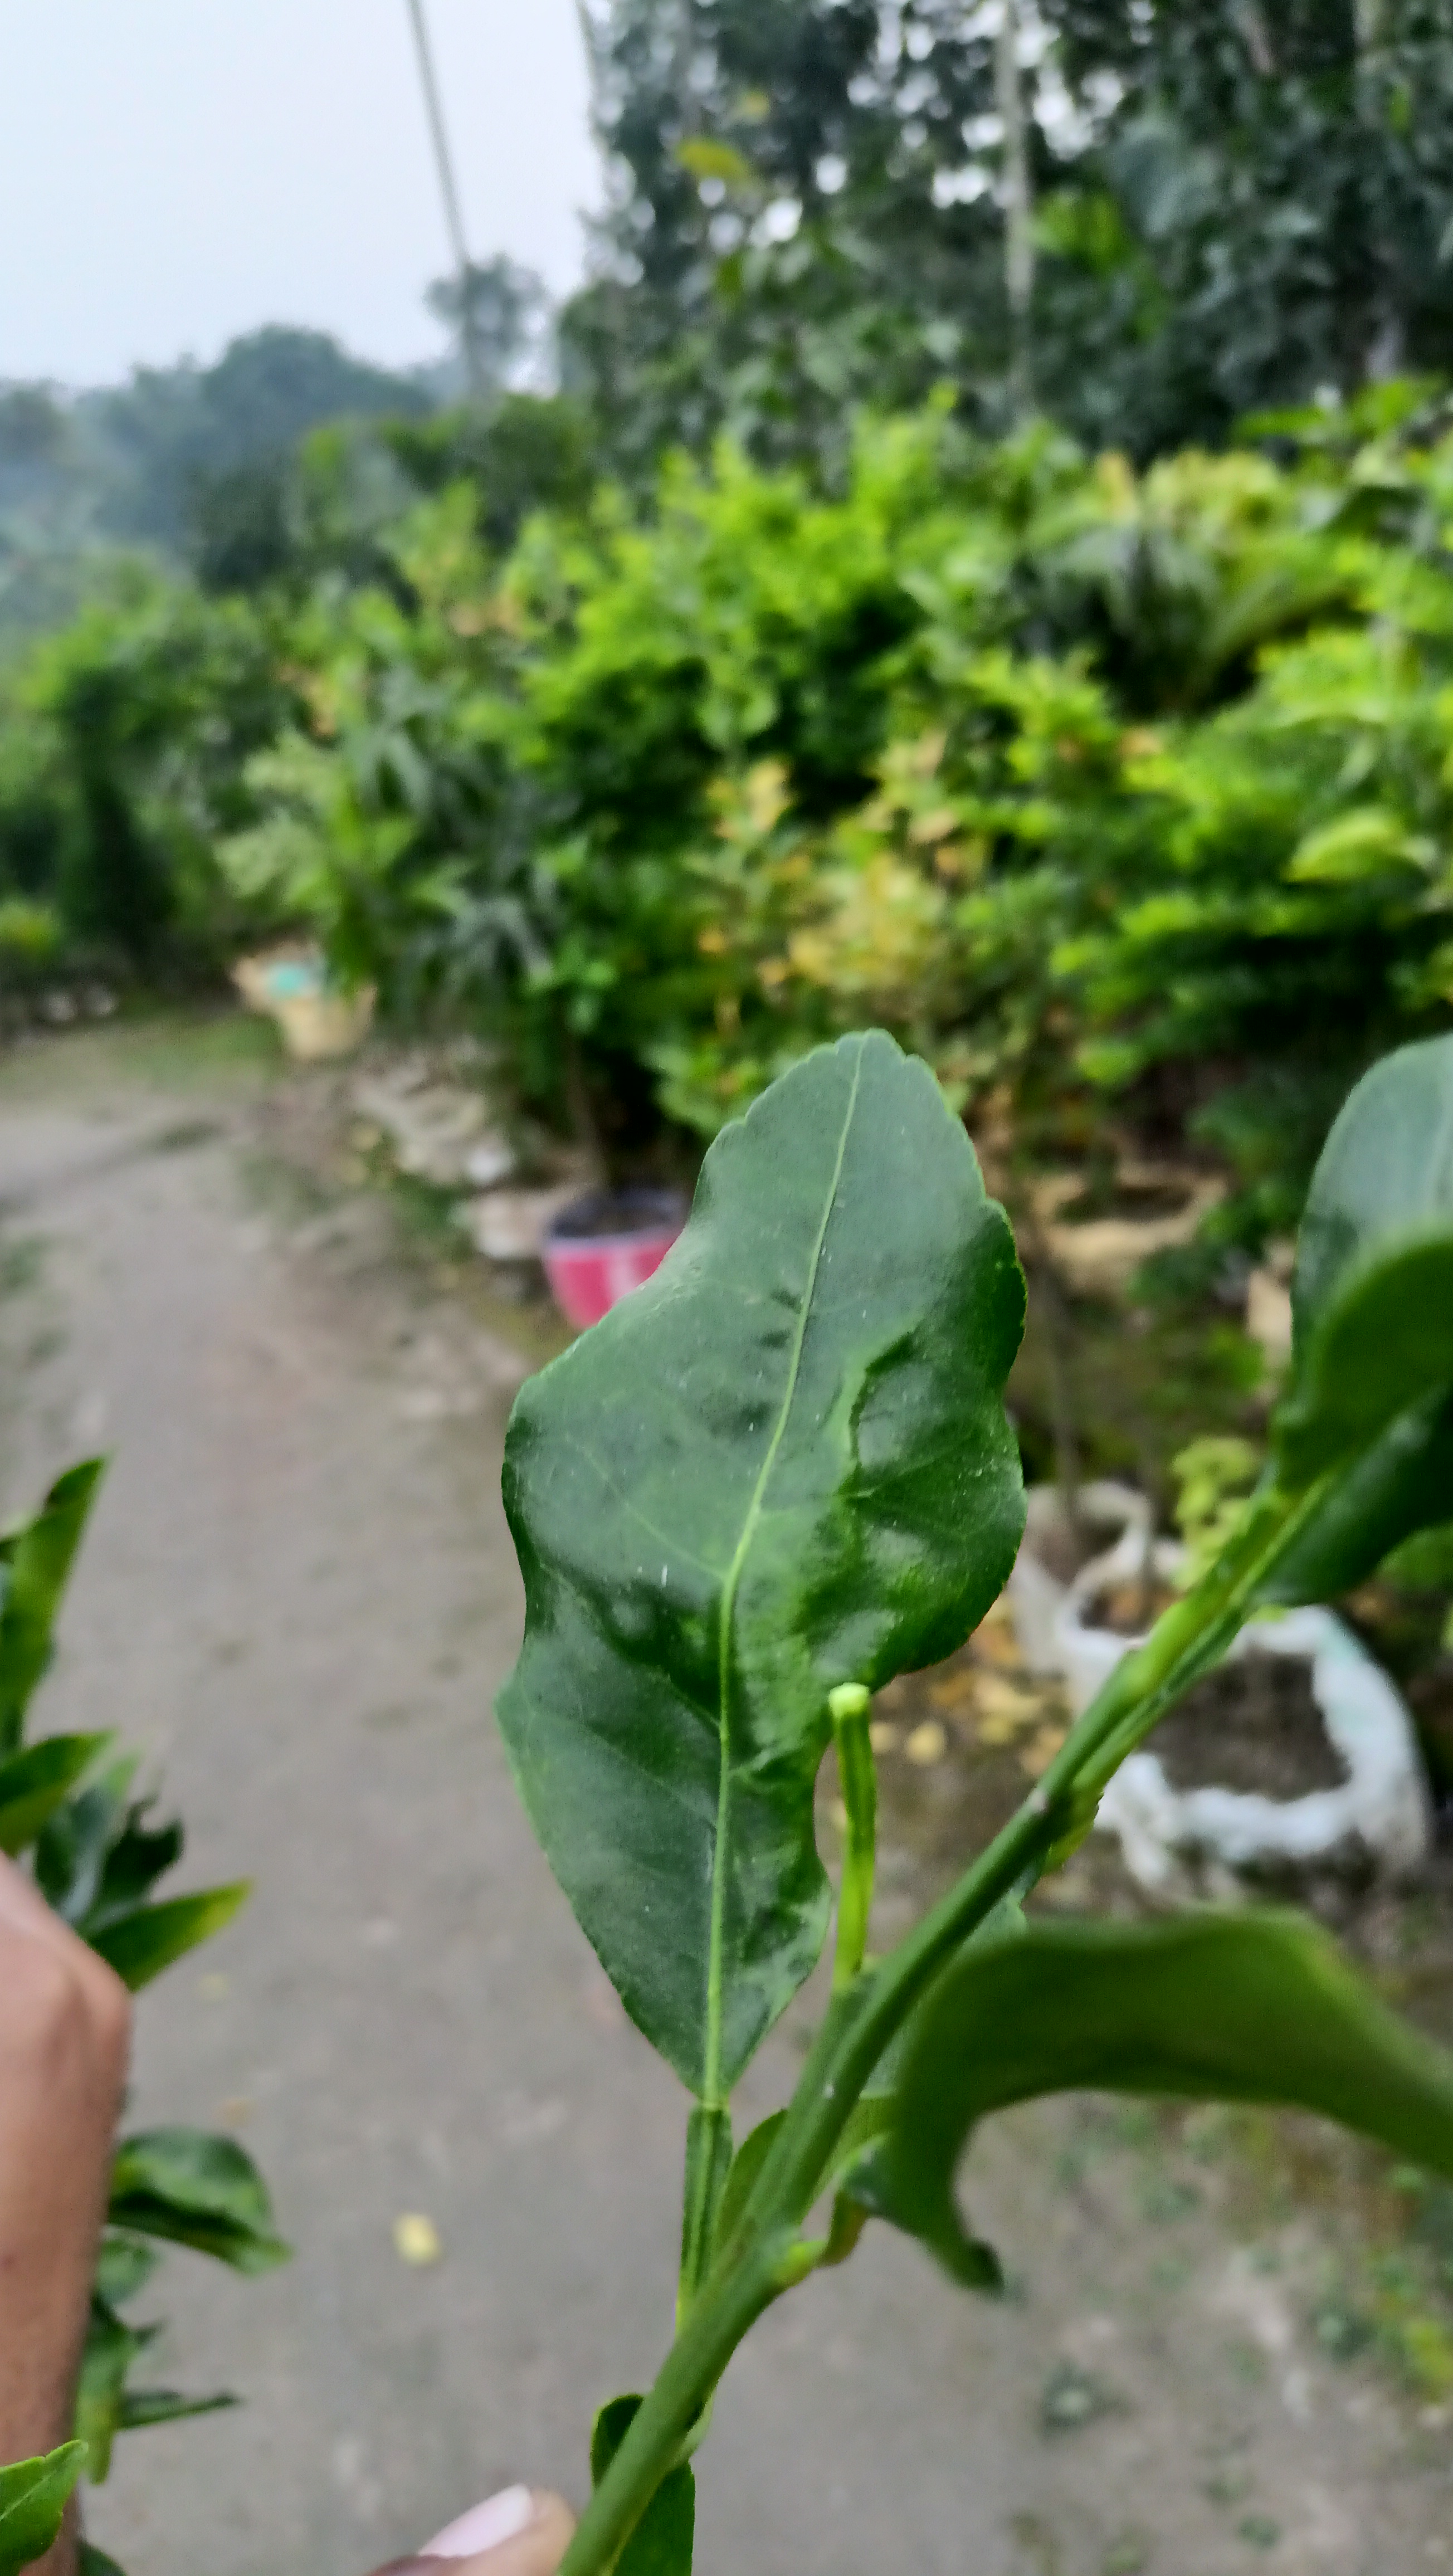
Mandarin leaf variety: Darjeling